Spintires

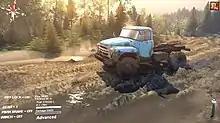
An example of gameplay in "Spintires with the Truck B-130."

"Spintires" is an all-terrain simulation video game which tasks driving through muddy unpaved Russian roads in aging Soviet vehicles with nothing but a map and a compass. The aim of the game is to transport cargo to its destination without depleting resources (such as fuel) or damaging the vehicle. There is both a single-player and multiplayer mode.